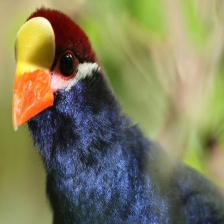
Species: VIOLET TURACO
Scientific name: MUSOPHAGA VIOLACEA